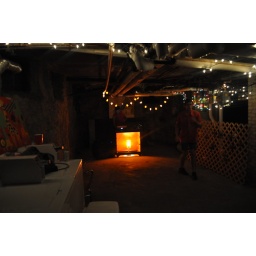
There was a dance party in the white house on centre street